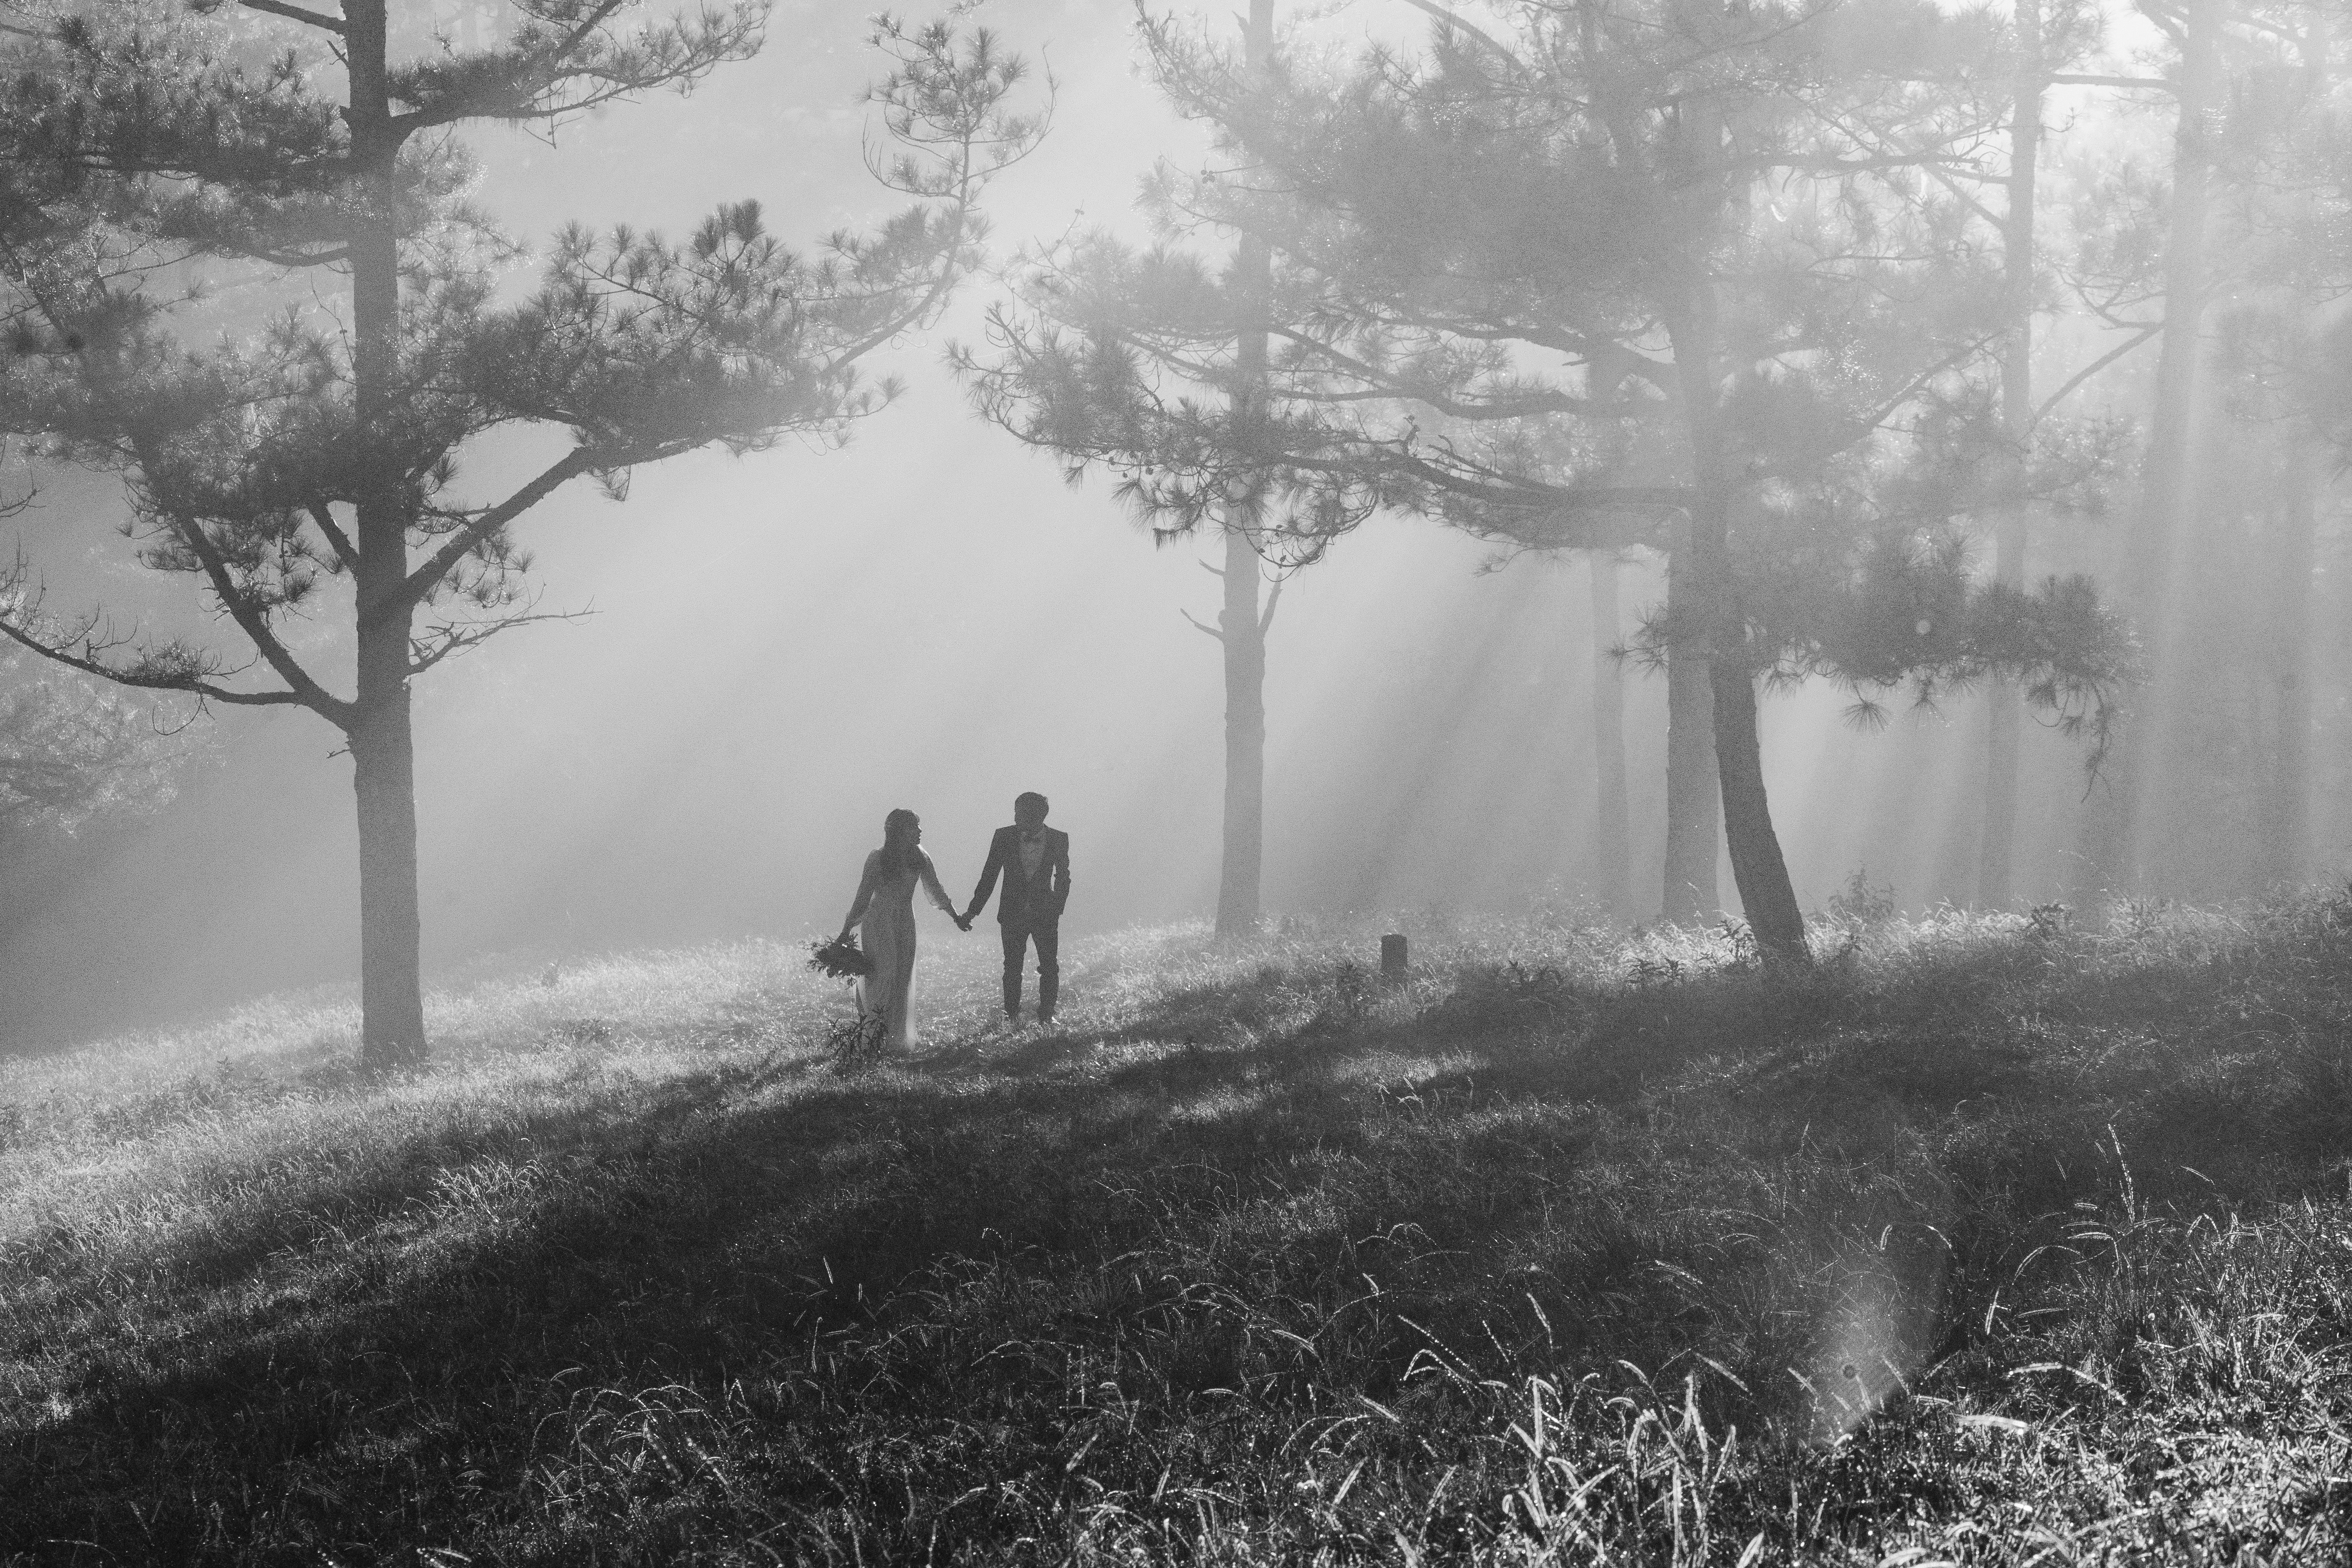
People in nature, atmospheric phenomenon, fog, mist, nature, tree, natural landscape, black and white, haze, monochrome photography, morning, atmosphere, photography, monochrome, sky, forest, stock photography, woodland, landscape, plant, old growth forest, style